Commonwealth Avenue Wet Market

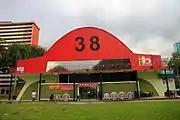
The building in 2011

Commonwealth Avenue Wet Market, also known as Queenstown Market, is a former wet market on Commonwealth Avenue in Queenstown, Singapore. It is the only remaining market designed by the Singapore Improvement Trust.